Richard Linn

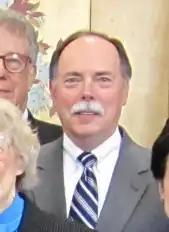
Linn in 2011

Richard Linn (born April 13, 1944 in Brooklyn, New York) is a Senior United States circuit judge of the United States Court of Appeals for the Federal Circuit.